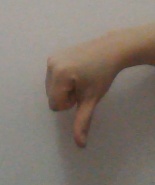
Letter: waw